Doctor Blood's Coffin

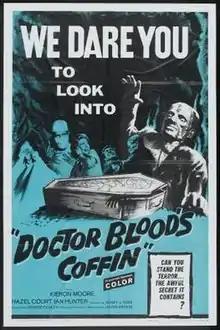
Film poster

Doctor Blood's Coffin is a 1961 British horror film directed by Sidney J. Furie from a screenplay co-written by Nathan Juran, and starring Kieron Moore, Hazel Court, and Ian Hunter. It follows young biochemist Dr. Peter Blood (Moore), who returns to his hometown in Cornwall with the belief that he can selectively restore life by transplanting the living hearts of 'undeserving' people into dead people who 'deserve' to live.